Tim Burke (biathlete)

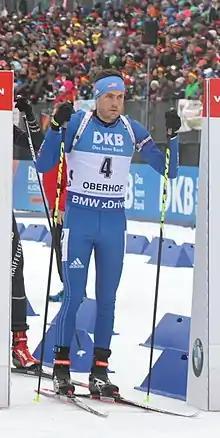
Burke in 2018

Timothy John Burke (born February 3, 1982, in Paul Smiths, New York) is a retired U.S. biathlete and coach. On December 20, 2009, he became the first ever US biathlete to lead the overall Biathlon World Cup. During his career he competed in 11 Biathlon World Championships and four Winter Olympic Games, won a World Championship silver and took six podiums in World Cup races.